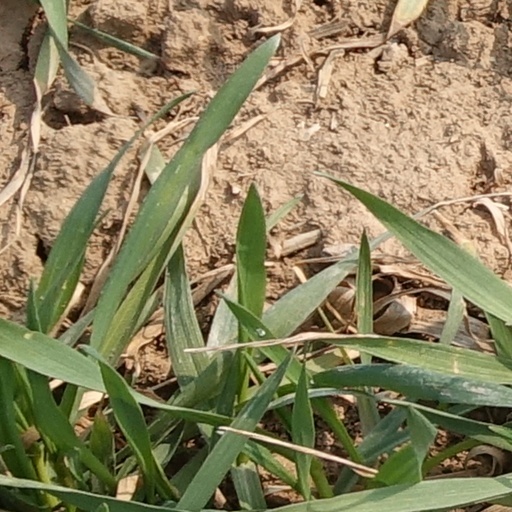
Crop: wheat